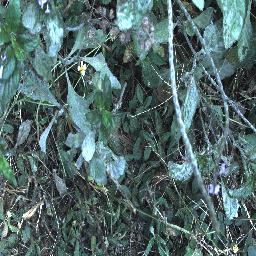
Label: snake_weed